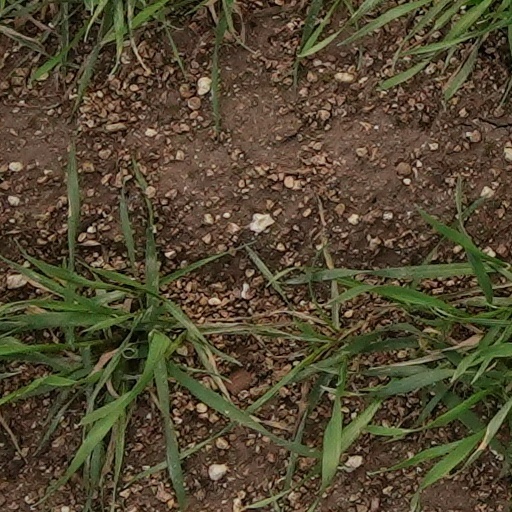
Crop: wheat